Zofia Wichłacz

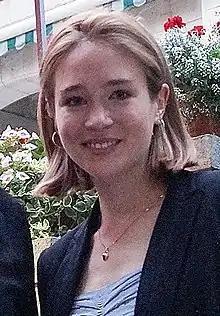
Wichłacz in 2018

Zofia Wichłacz (born 5 April 1995) is a Polish actress. She has appeared in films such as "Warsaw 44" and "Afterimage", and television programmes such as "Medics", "The Romanoffs" and "World on Fire".